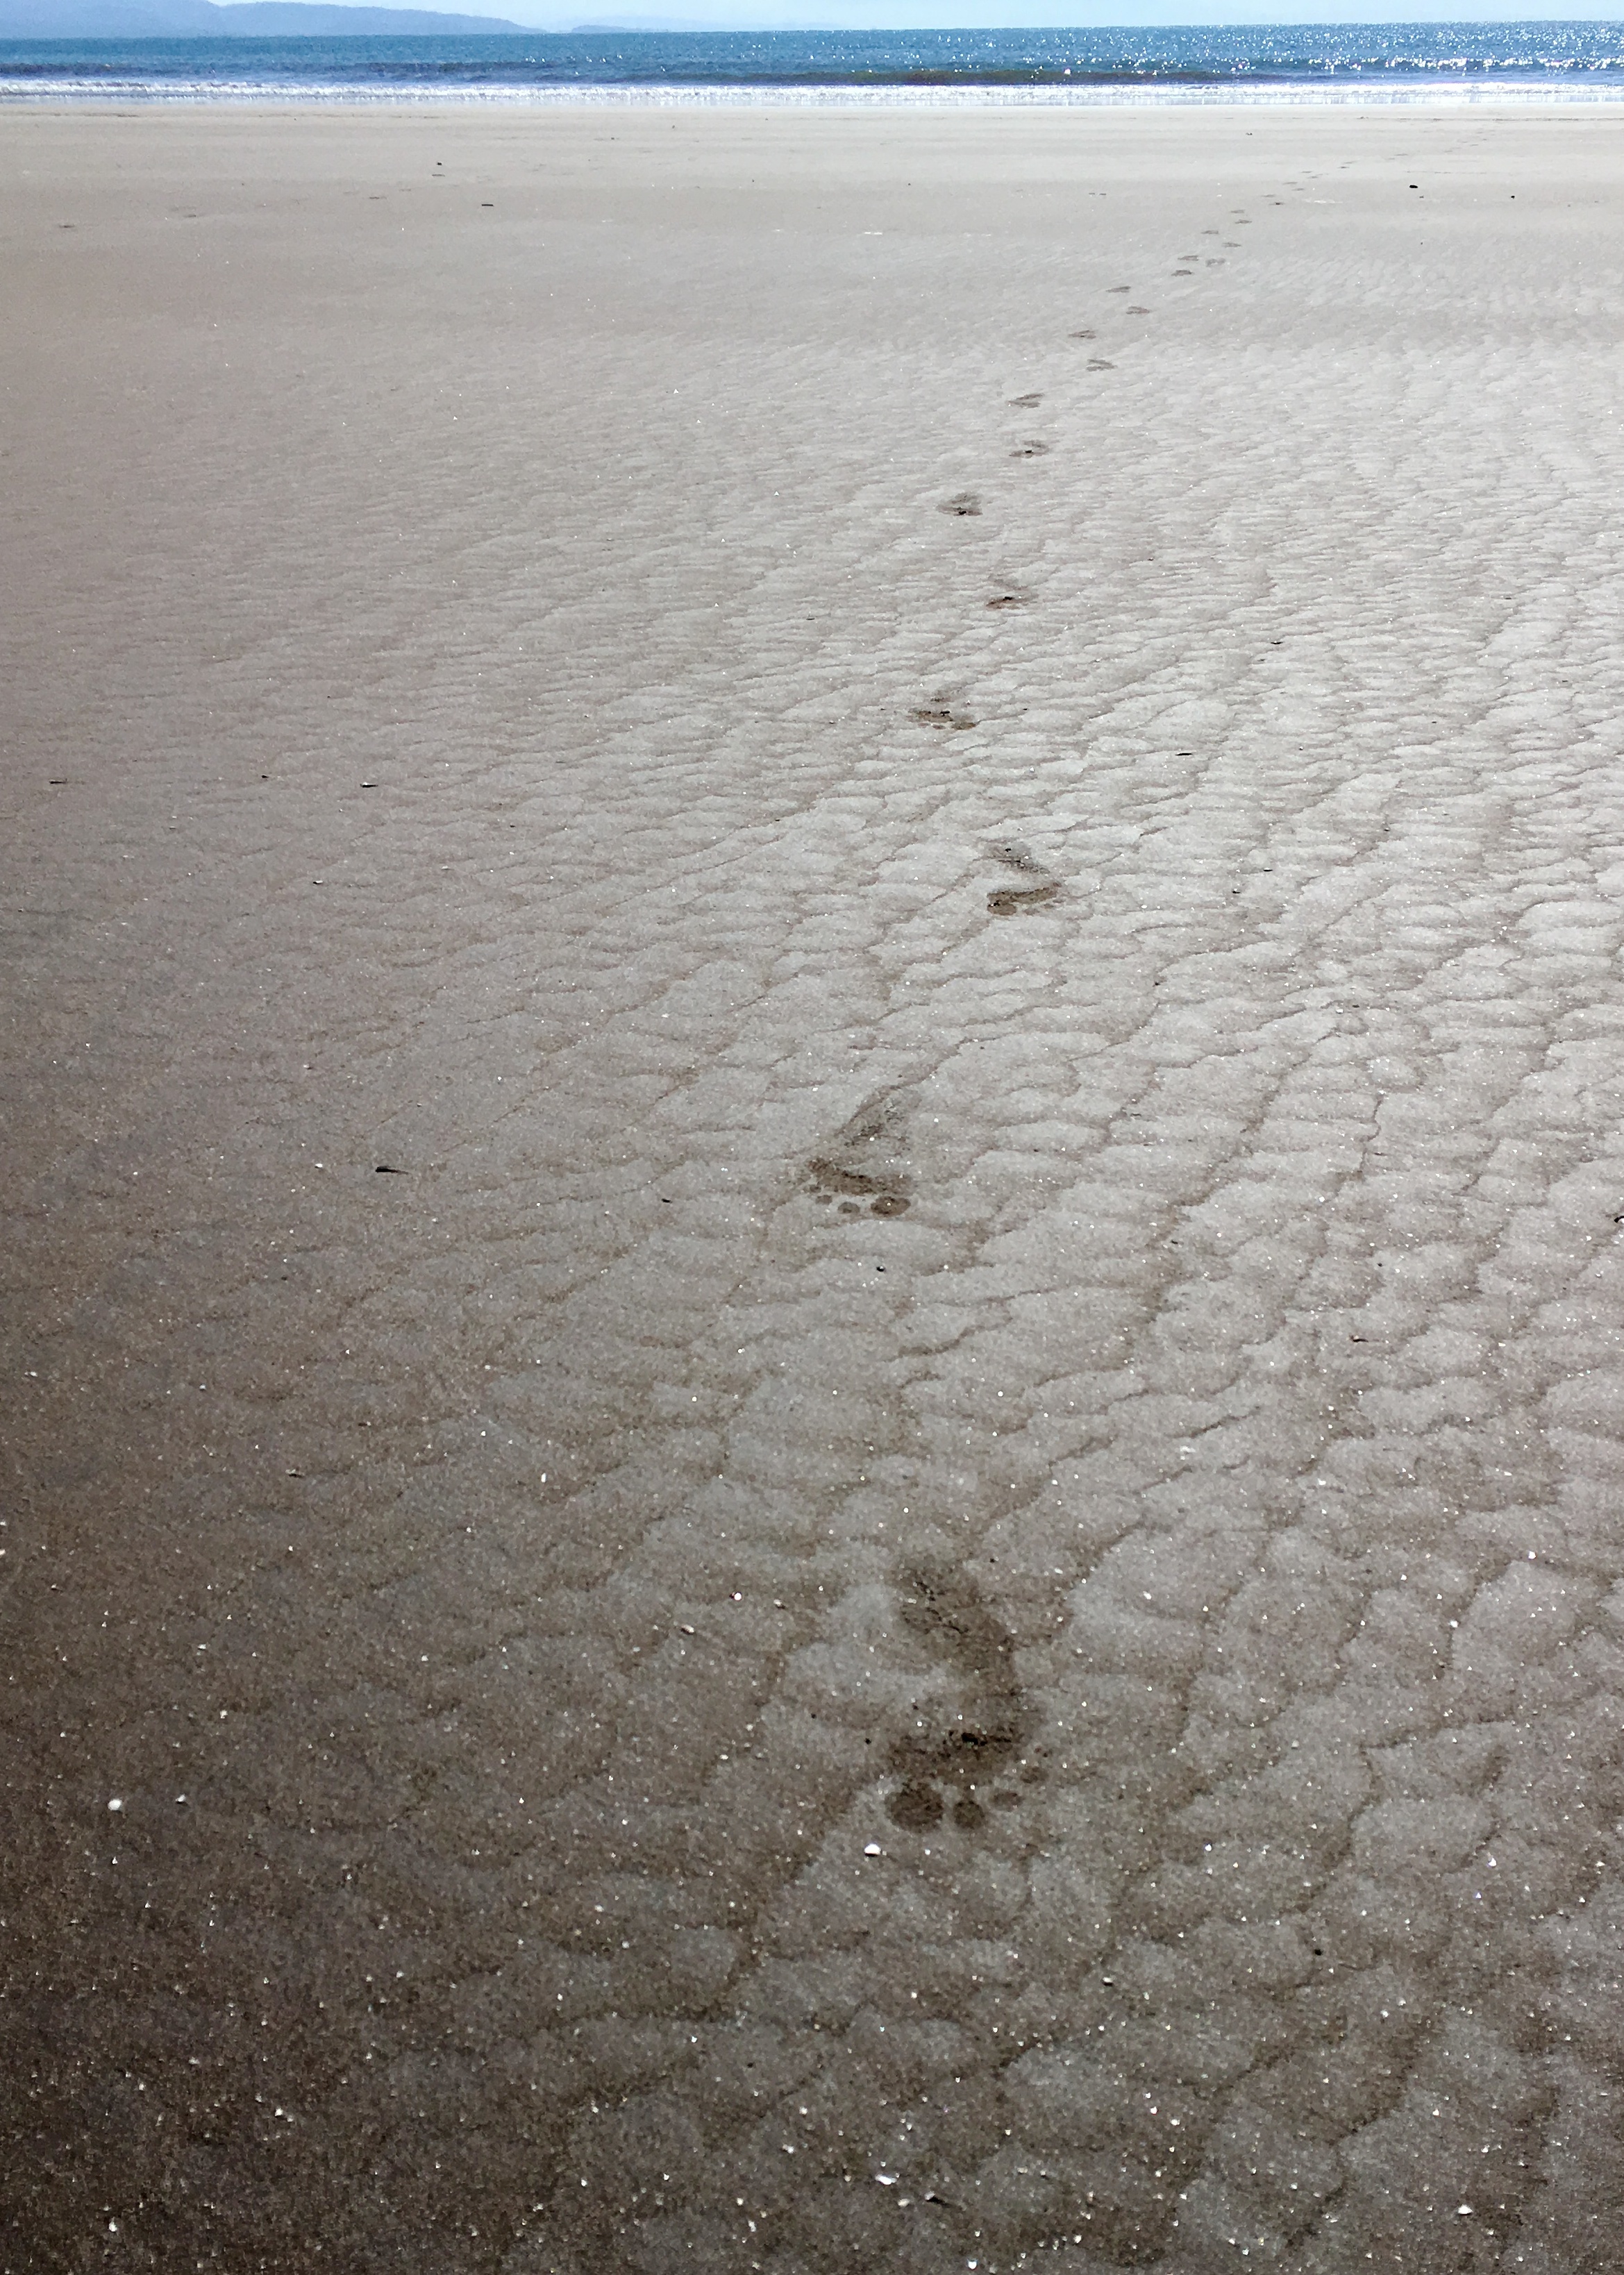
beach, sea, coast, sand, ocean, horizon, shore, wave, material, mudflat, wind wave